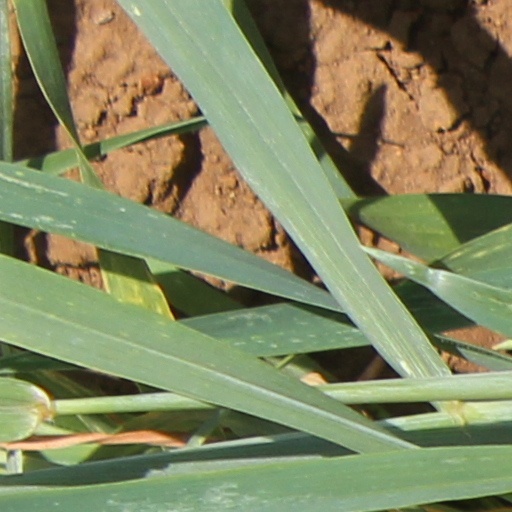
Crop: wheat